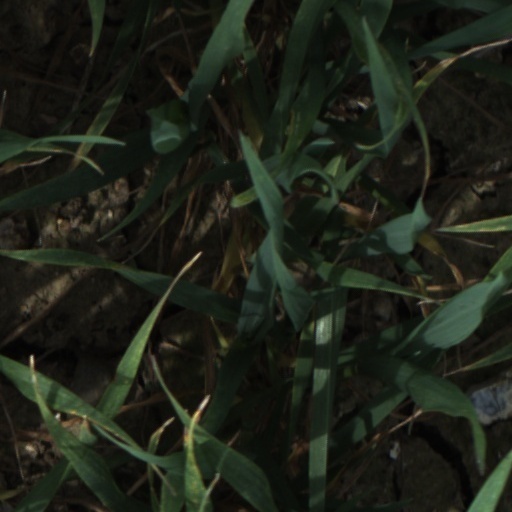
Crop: wheat